1888 Serbian constitution

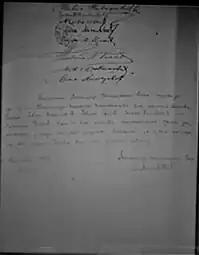
Signatures on the draft of the Constitution 1888

As an independent kingdom, Serbia formally adopted three constitutions in 1888, 1901, and 1903. Given that the 1903 constitution was essentially a reinstated constitution of 1888, there were actually two constitutional texts in total.